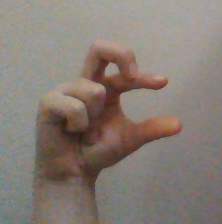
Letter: thal